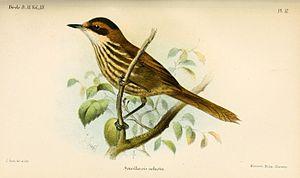
Anabasitte est le nom que la nomenclature aviaire en langue française donne à 8 espèces d'oiseaux qui constituent 4 genres de la famille des Furnariidae, ordre des Passeriformes.